Karl Ravech

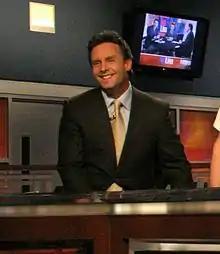
Ravech in 2011

Karl Ravech (born ) is an American journalist who works as the primary play by play commentator for "Sunday Night Baseball" on ESPN.